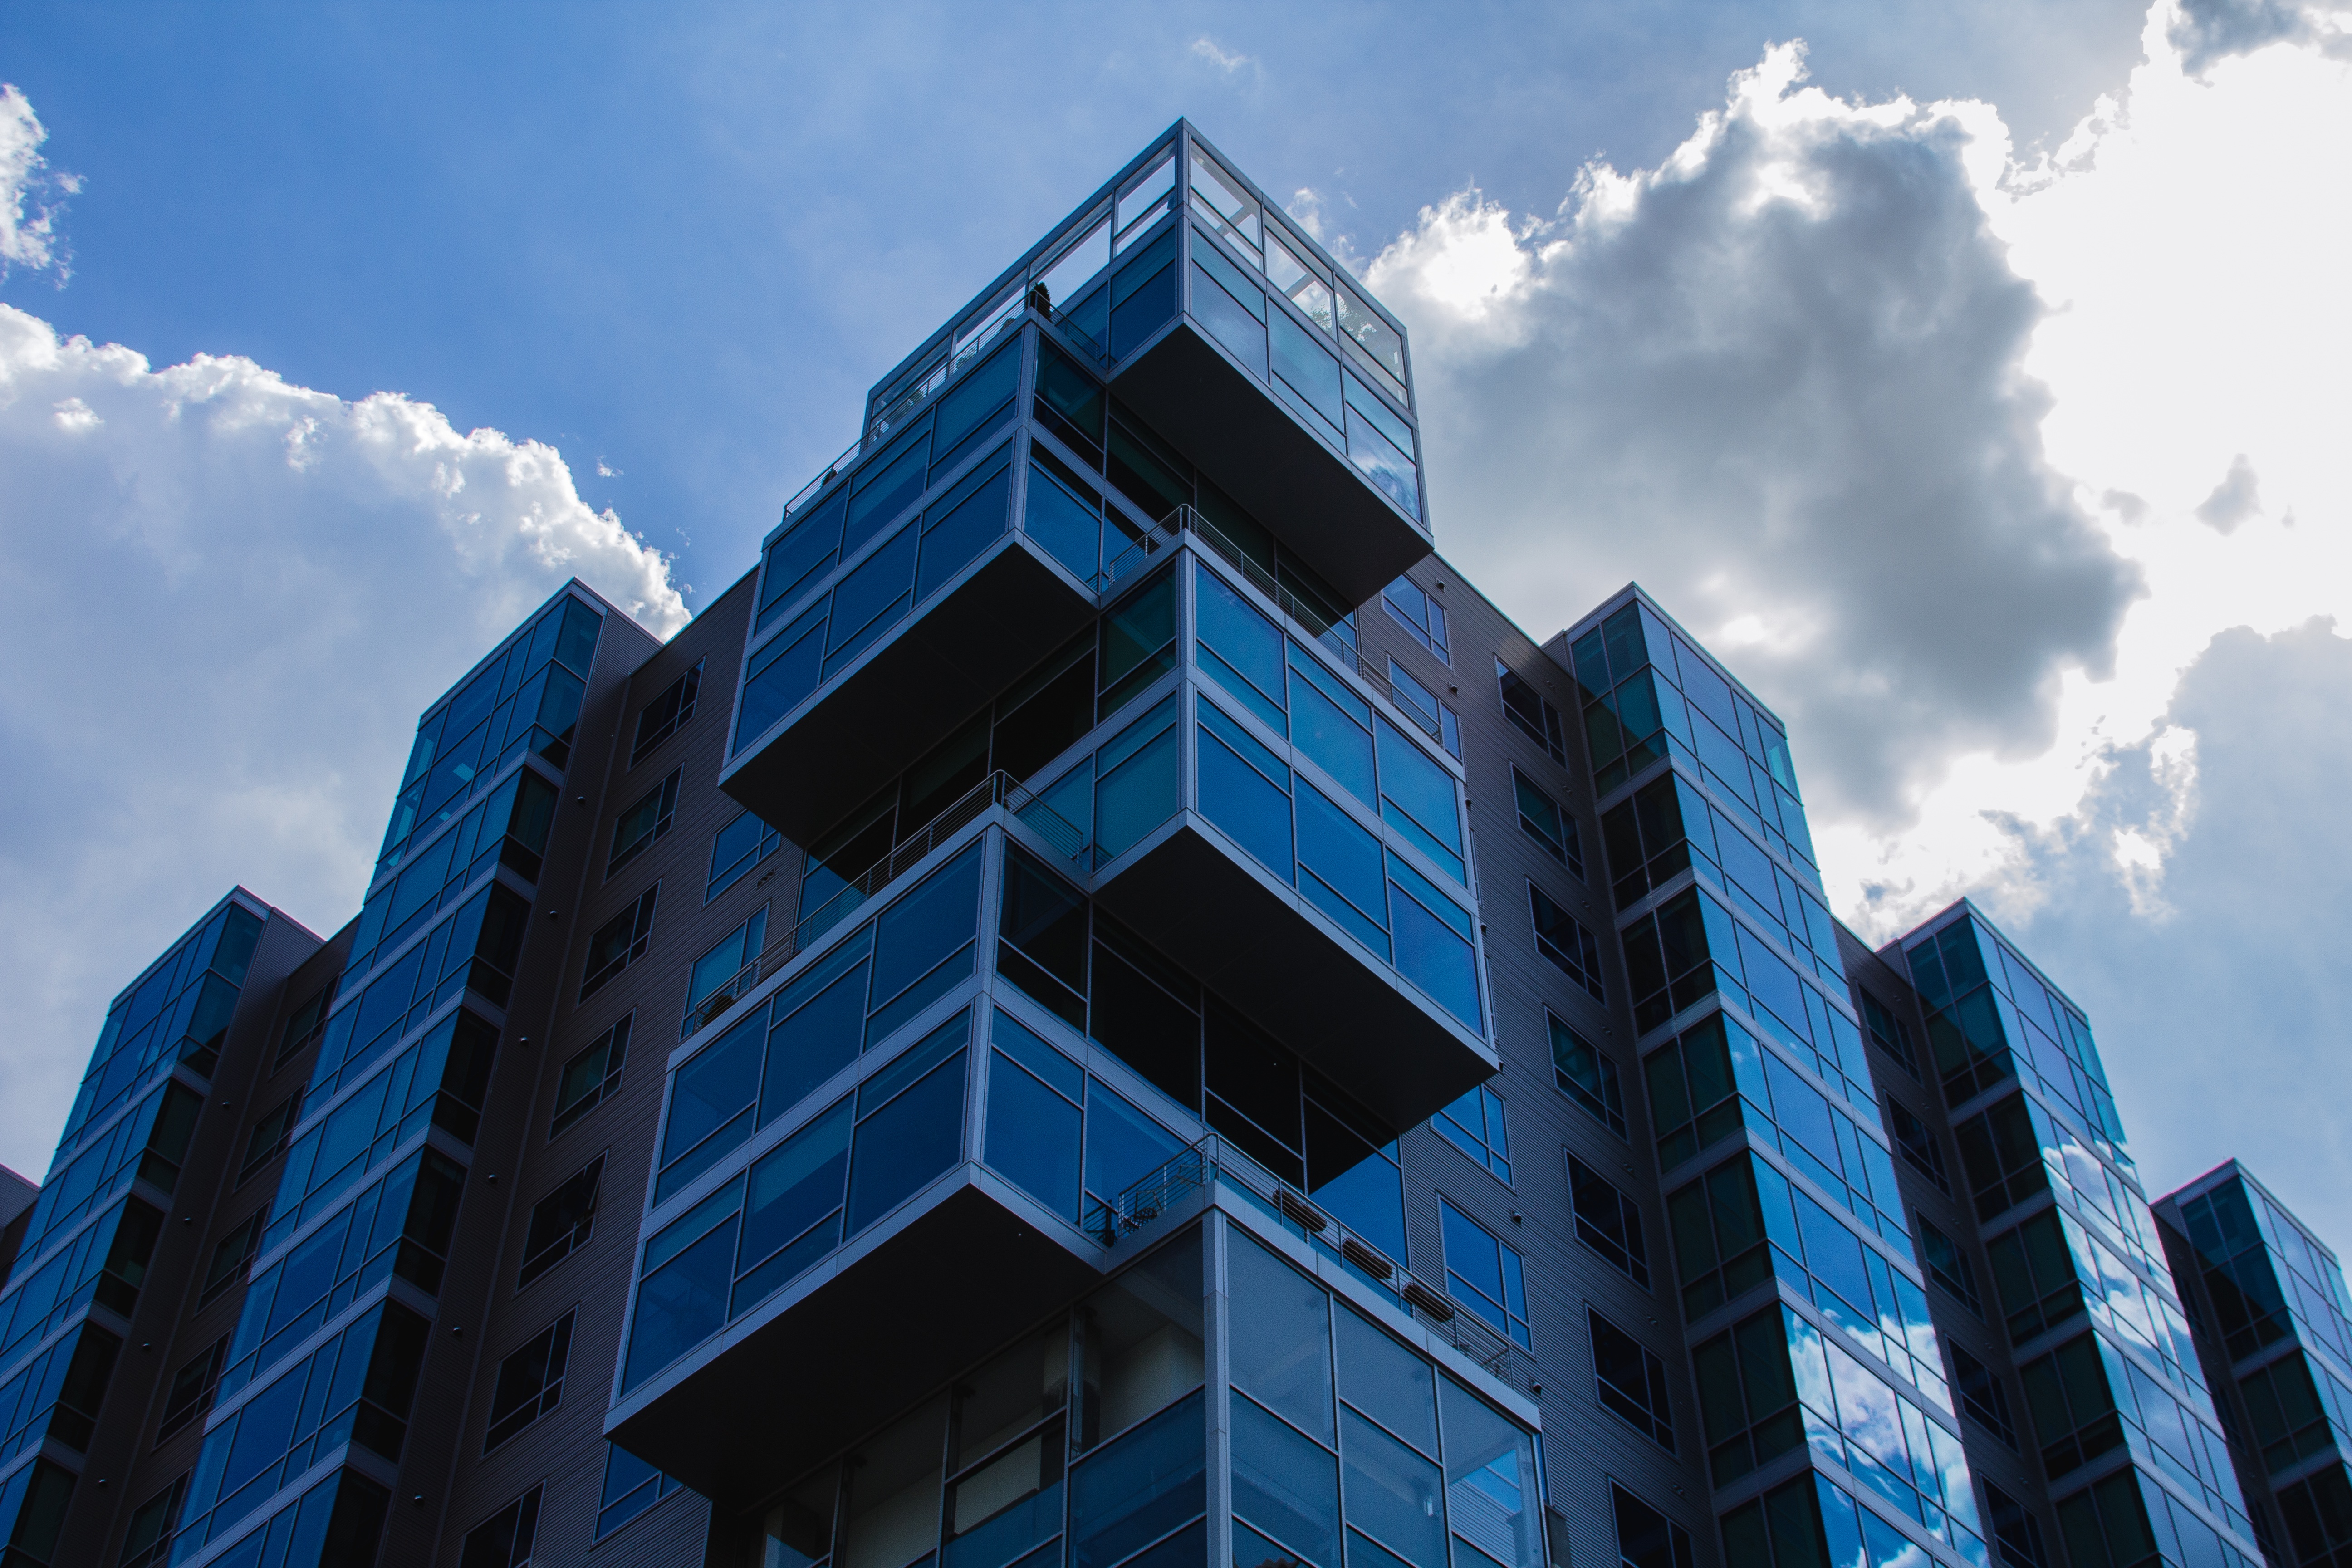
architecture, sky, house, building, city, skyscraper, cityscape, downtown, reflection, tower, landmark, facade, blue, professional, tower block, headquarters, metropolis, neighbourhood, urban area, residential area, human settlement, metropolitan area